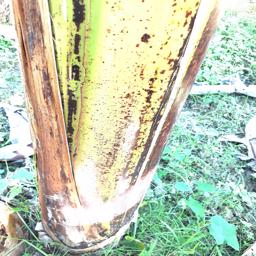
Label: PSEUDOSTEM WEEVIL